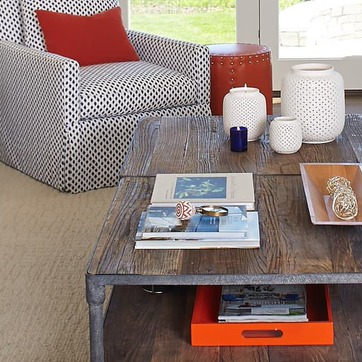
Material: paper